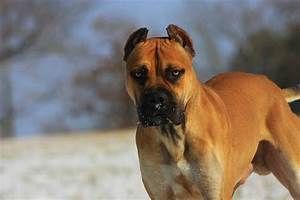
Label: dog